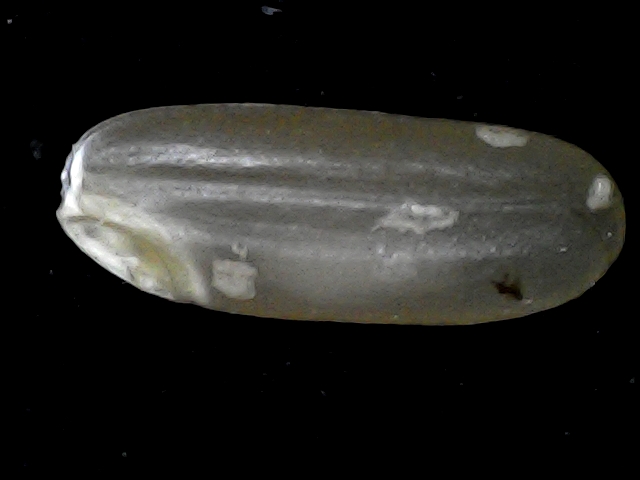
Rice variety: BR23